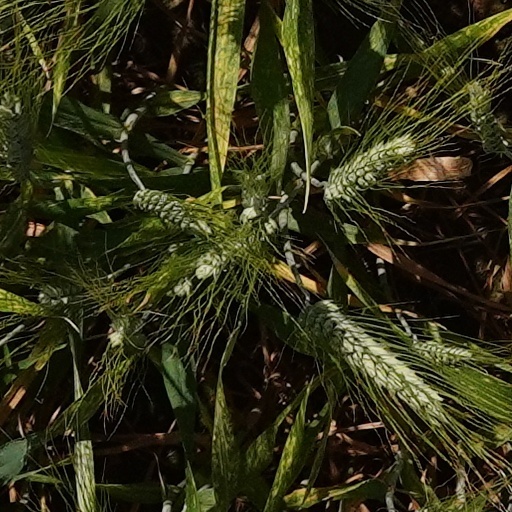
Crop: wheat